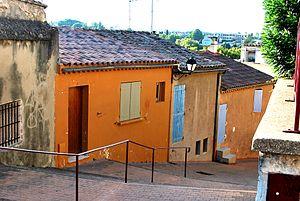
rue piétonne dans la vieille ville d'Istres
Istres est une commune française, sous-préfecture du département des Bouches-du-Rhône, dans la région Provence-Alpes-Côte d'Azur. Elle est le chef-lieu de l’arrondissement d'Istres, du canton d’Istres et le siège du territoire Istres-Ouest-Provence de la métropole d'Aix-Marseille-Provence.